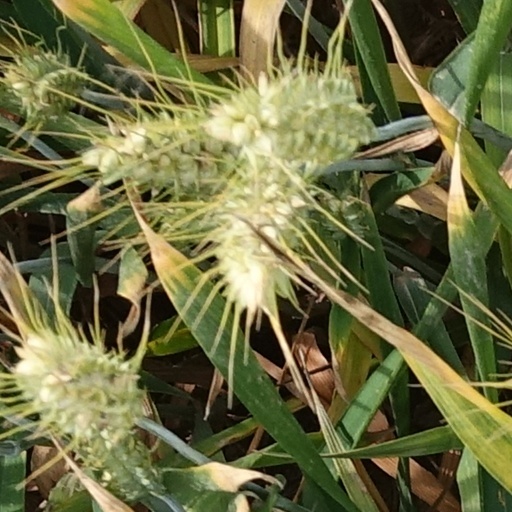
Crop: wheat